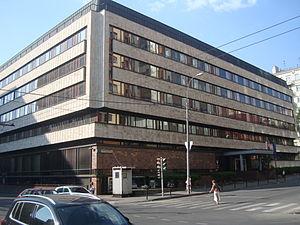
Ceci est une liste des représentations diplomatiques en Russie. En tant que plus grand pays du monde, membre permanent du Conseil de sécurité des Nations Unies, puissance régionale en Europe et en Asie et principal État successeur de l'Union soviétique, la Fédération de Russie accueille une importante communauté diplomatique dans sa capitale, Moscou. Moscou abrite 148 ambassades, de nombreux pays ont également des consulats généraux et des consulats dans tout le pays.